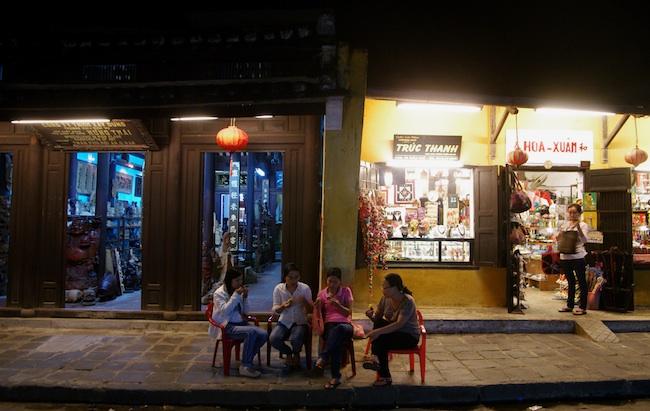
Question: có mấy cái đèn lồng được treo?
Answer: có ba cái đèn lồng được treo